6th Virginia Cavalry Regiment

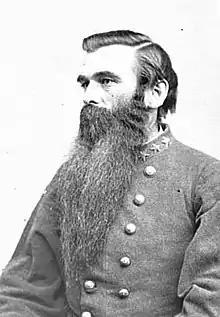
Col. John "Shac" Shackleford Green

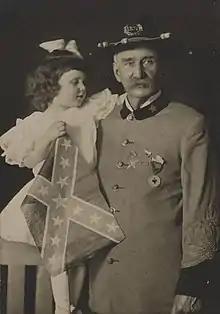
Civil War veteran Thomas Benjamin Amiss in U.C.V. uniform; enlisted in the 6th Virginia Cavalry as 3rd Cpl., Co. B

The 6th Virginia Cavalry Regiment was a cavalry regiment raised in Virginia for service in the Confederate States Army during the American Civil War. It fought mostly with the Army of Northern Virginia.